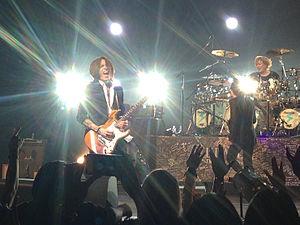
Cet article est une liste de groupes notables qui, à un moment ou un autre de leur carrière, ont été associés au mouvement musical appelé le visual kei.